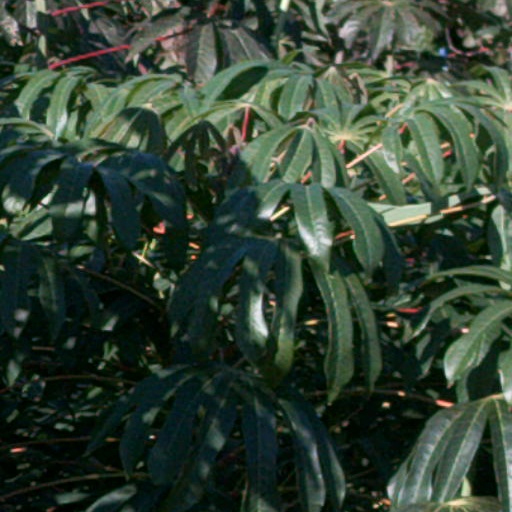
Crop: cassava